Benjamin Brown Martin

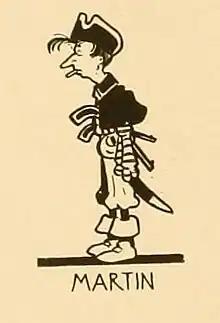
Caricature of Benjamin B. Martin as a pirate. Members of the Seattle Artists club drew themselves in this manner, alongside the serious and famous Seattleites they were portraying.

Benjamin B. Martin (1883 – 1932) was an artist. He made his living in Seattle, Washington, where he worked as an illustrator for the "Seattle Times", and later in New York, where he worked as a commercial artist. One of his lasting legacies was his work as a member of the Seattle Cartoonists' Club, in the club's book "The Cartoon; A Reference Book of Seattle's Successful Men".